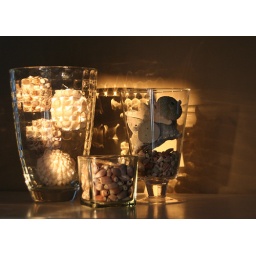
The sun was streaming in my window and bouncing off the glass of the vases and sparkling on the shells.